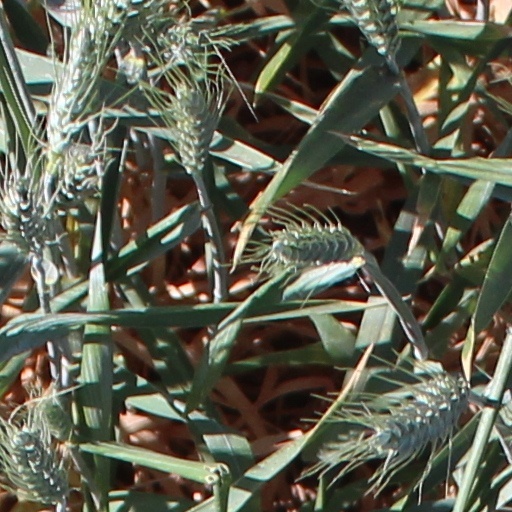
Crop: wheat